Shams Tabrizi

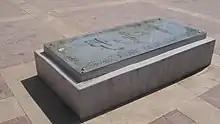
Tomb of Shams Tabrizi

According to Sipah Salar, a devotee and intimate friend of Rumi who spent forty days with him, Shams was the son of the Imam Ala al-Din. In a work entitled "Manāqib al-'arifīn" ("Eulogies of the Gnostics"), Aflaki names a certain 'Ali as the father of Shams-i Tabrīzī and his grandfather as Malikdad. Apparently basing his calculations on Haji Bektash Veli's "Maqālāt" ("Conversations"), Aflaki suggests that Shams arrived in Konya at the age of sixty years. However, various scholars have questioned Aflaki's reliability.